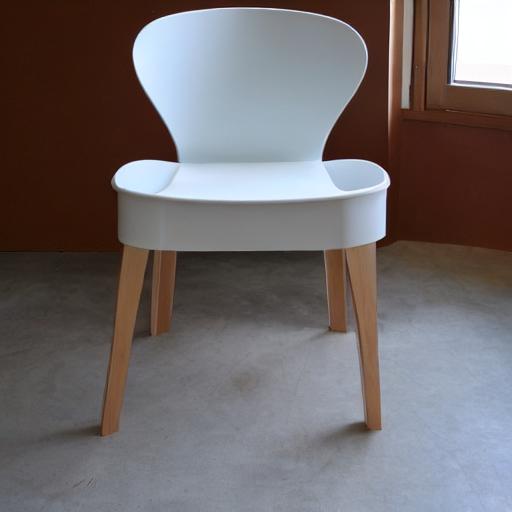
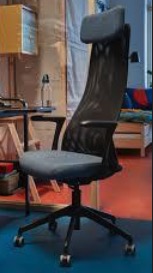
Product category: items_chair
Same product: no